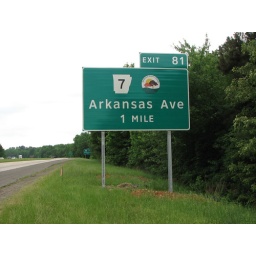
New Clearview sign for state highway 7 near Russelville, Arkansas.